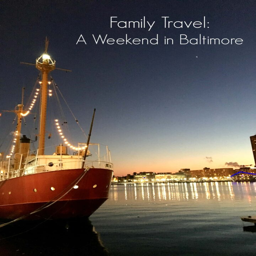
how to spend a weekend !